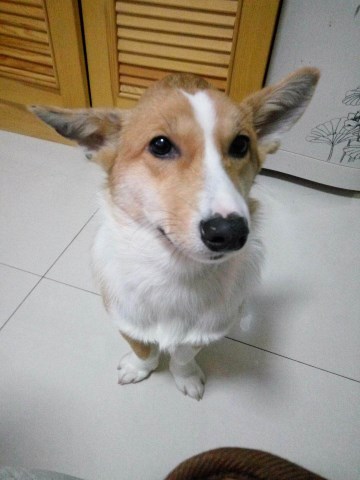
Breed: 2909-n000116-Cardigan